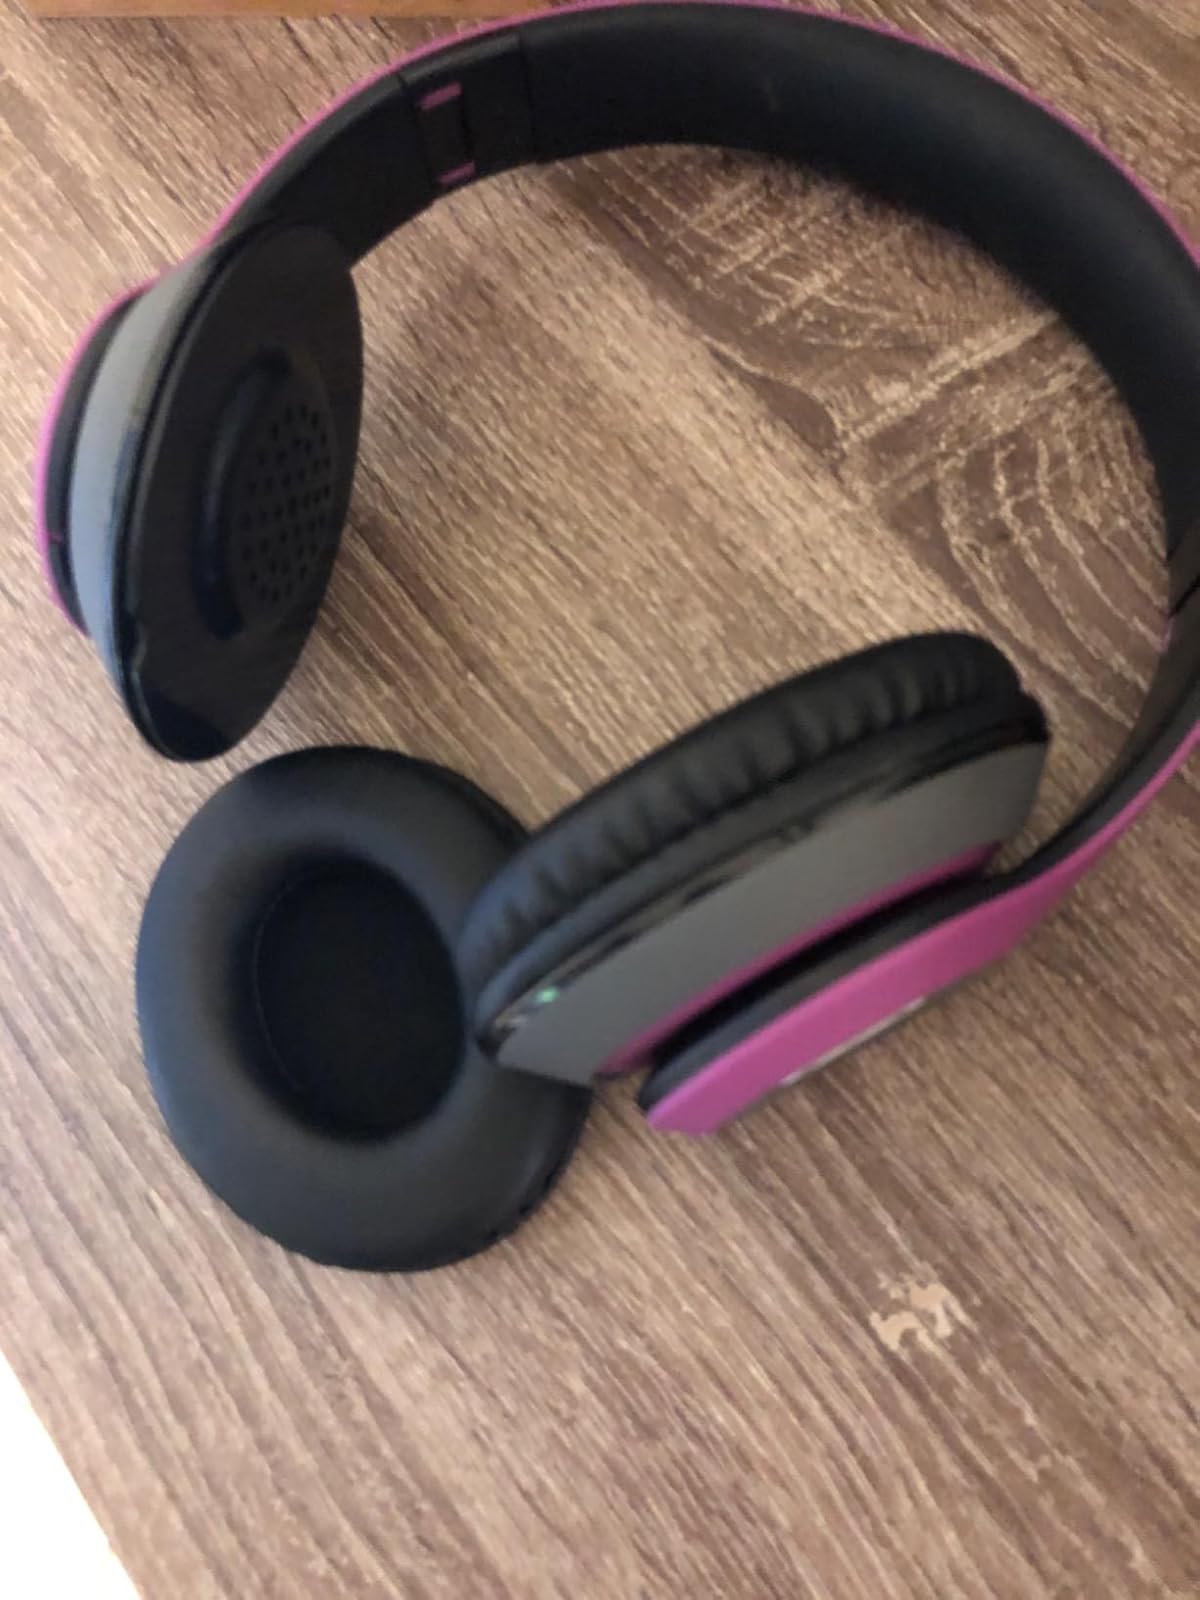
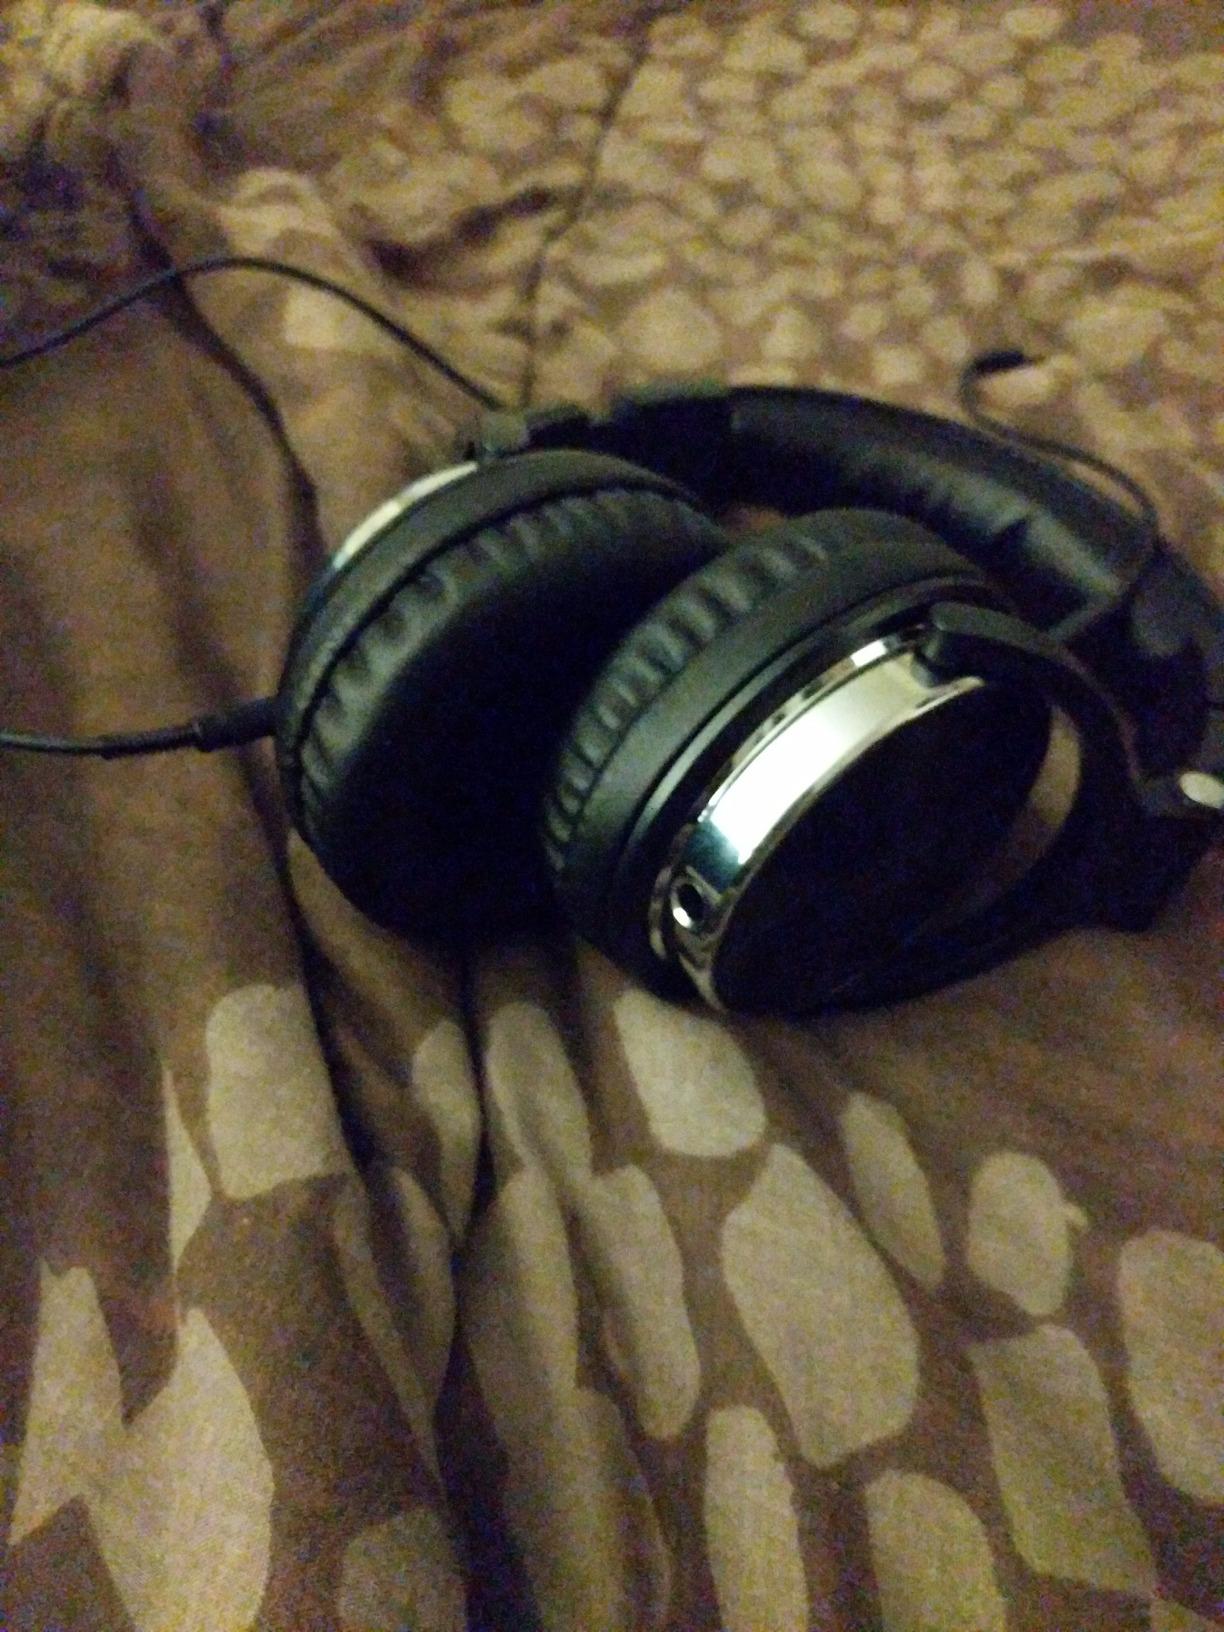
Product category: headphones
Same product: no